Mickey Welch

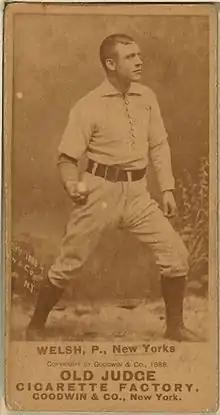
Welch in 1887

Michael Francis Welch (July 4, 1859 – July 30, 1941), nicknamed "Smiling Mickey", was an American professional baseball pitcher. He stood tall and weighed . He was the third pitcher to accumulate 300 career victories. Welch was born in Brooklyn, New York, and played 13 seasons in the major leagues, three with the Troy Trojans, and 10 with the New York Gothams/Giants. He was very successful with an effective curveball, a change of pace, and a version of the screwball. During his 13 major league seasons, he posted 20 or more wins nine times, seven in succession.